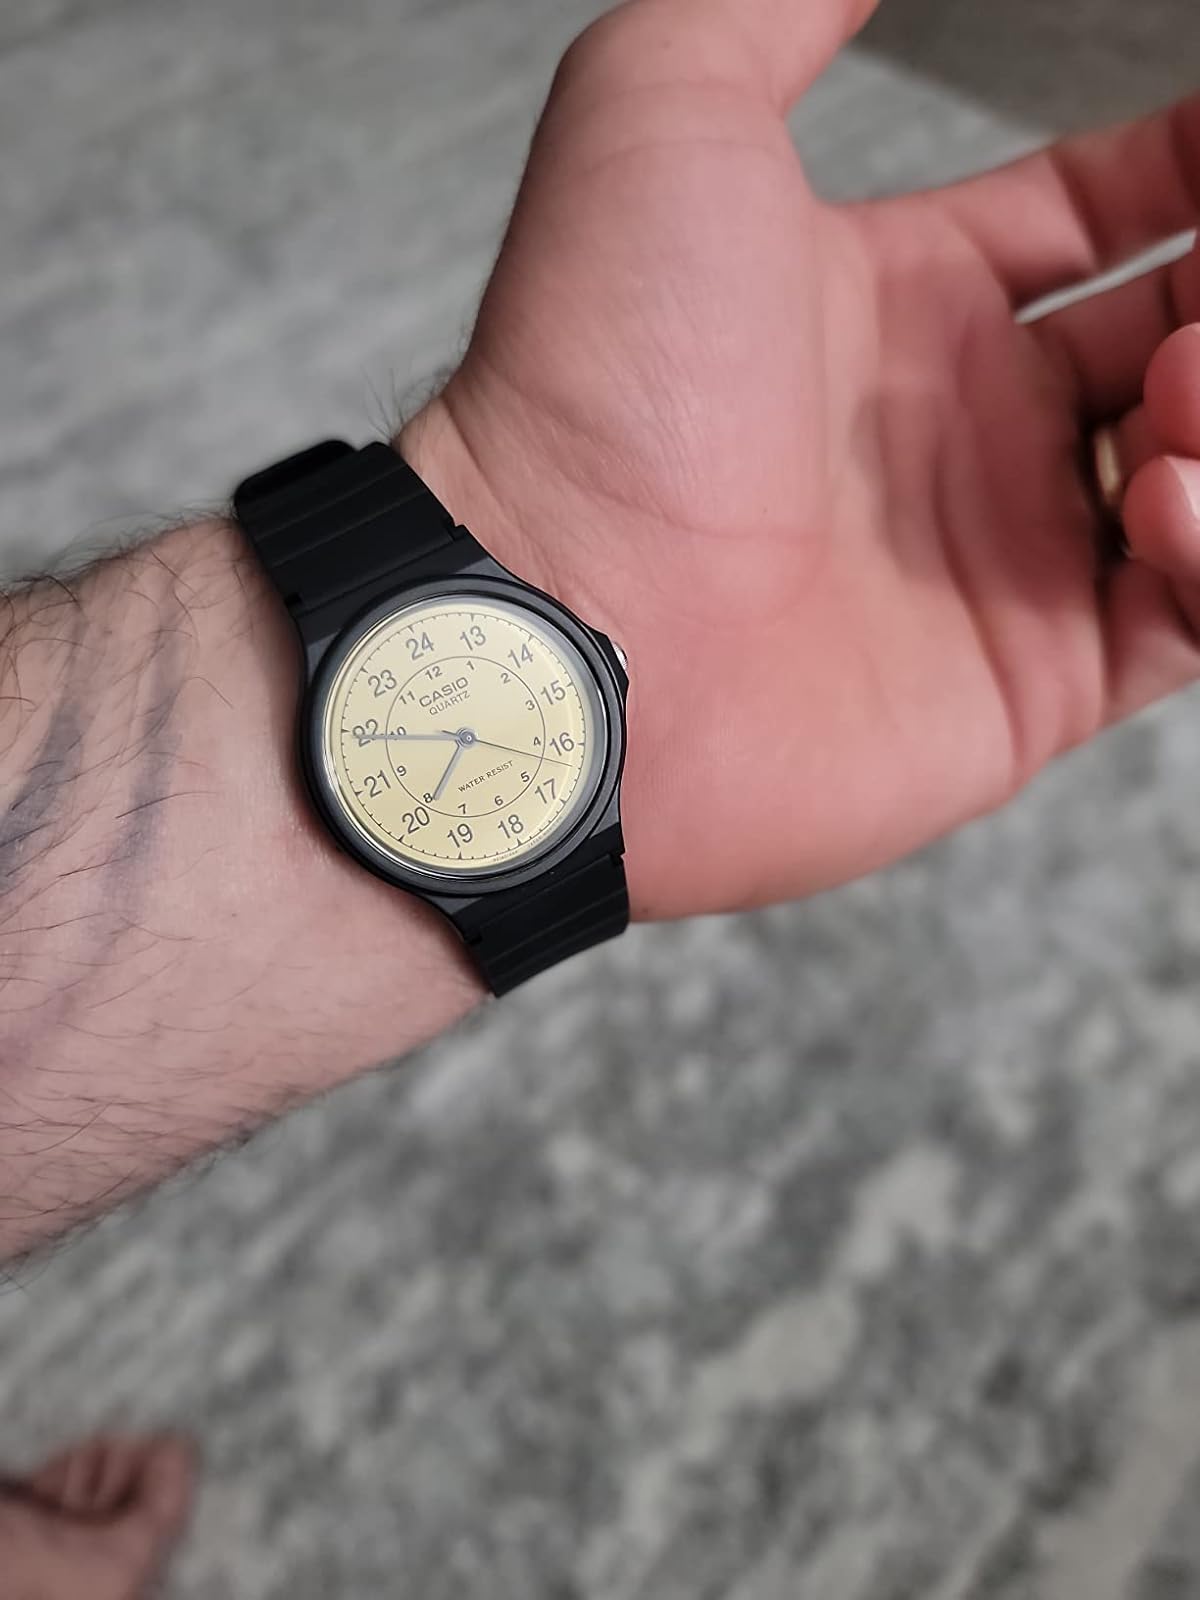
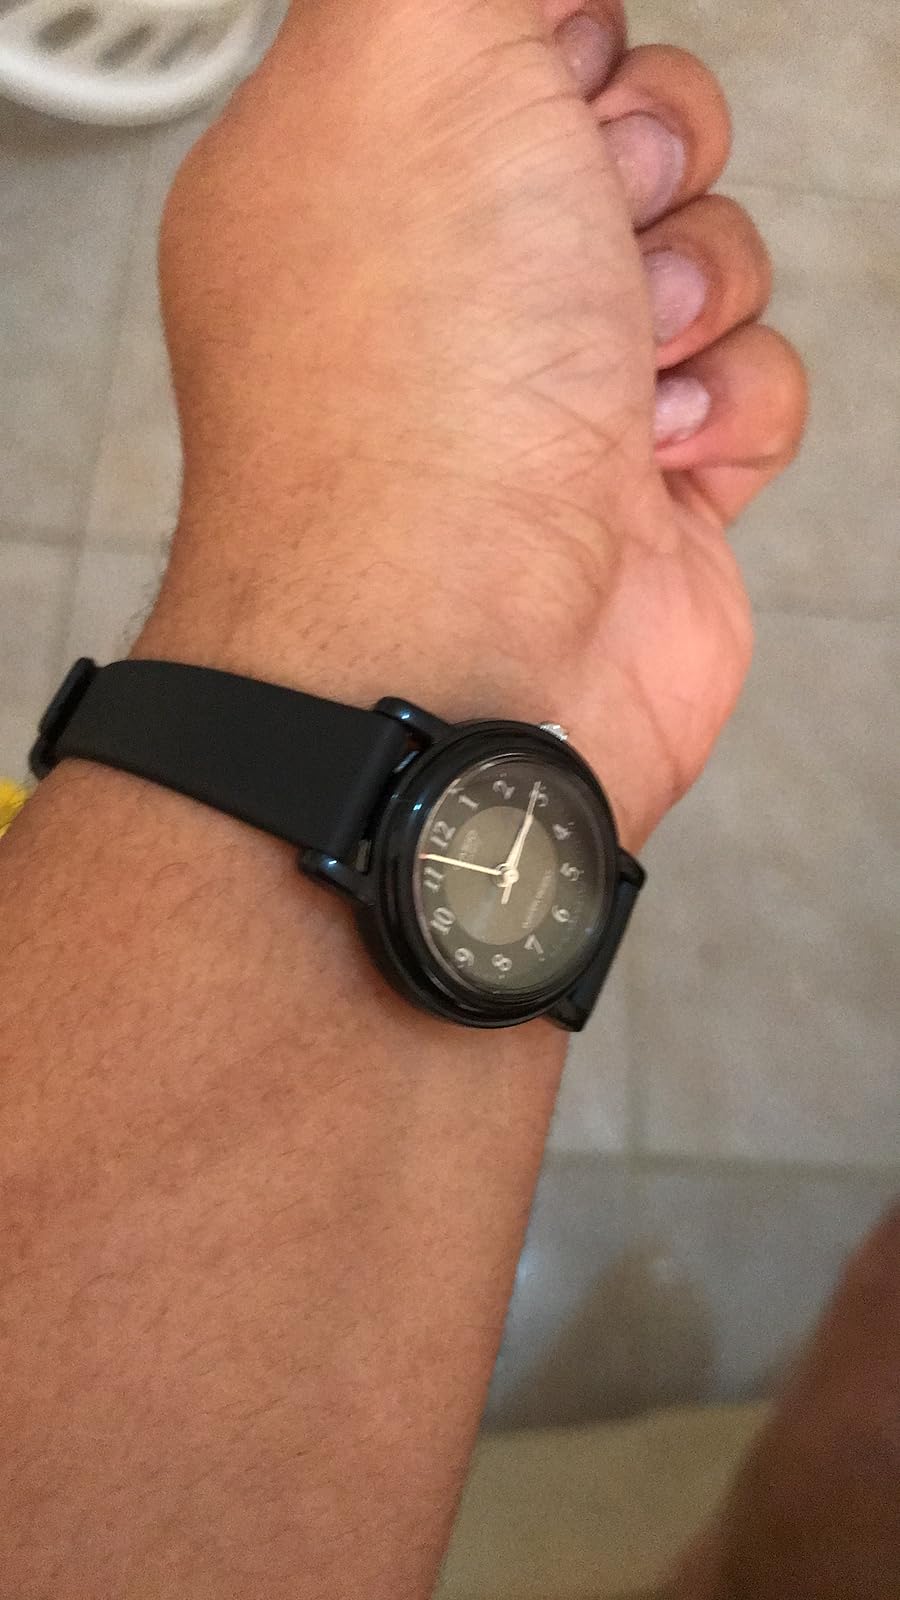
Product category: accessories_watch
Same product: no